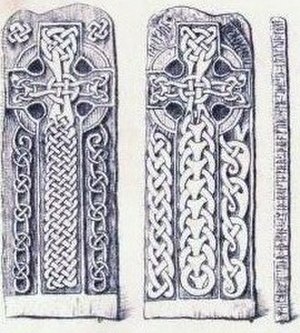
Borrestil / Galleri
Borrestilen er en nordisk kunst- eller kunsthåndværkerstil fra den tidlige vikingetid. Den opstod omkring 850 og var i brug indtil slutningen af 10. århundrede. Stilarten er opkaldt efter en rig skibsbegravelse i Borrehøjene i Norge. Borrestilen efterfulgte Osebergstilen og var delvist samtidig med Jellingstilen.